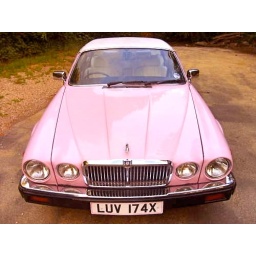
Lucille, a pink Jaguar XJ6 4.2 wedding car owned by Lady Penelope Cars of Bradford, West Yorkshire.